History of the Grand Canyon area

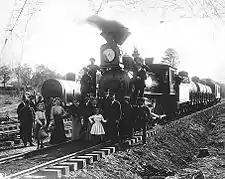
A group photo of passengers who rode on the first run of the Grand Canyon Railway

A rail line to the largest city in the area, Flagstaff, was completed in 1882 by the Santa Fe Railroad. Stage coaches started to bring tourists from Flagstaff to the Grand Canyon the next year—an eleven-hour trip greatly reduced in 1901 when a spur of the Santa Fe Railroad to Grand Canyon Village was completed. The first scheduled train with paying passengers of the Grand Canyon Railway arrived from Williams, Arizona, on September 17 that year. The 64-mile (103 km) long trip cost $3.95 ($ as of ), and naturalist John Muir later commended the railroad for its limited environmental impact.